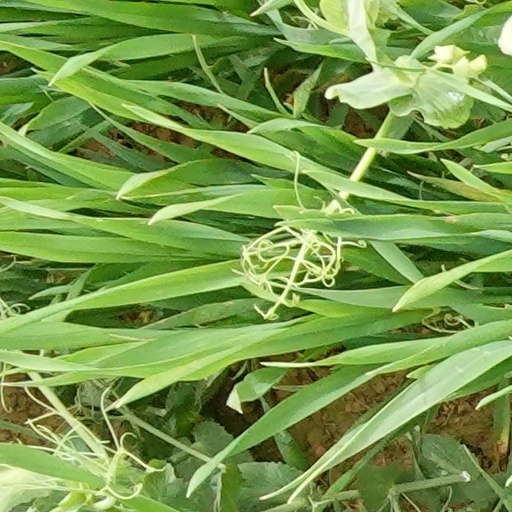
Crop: wheat